Władysław Krupa

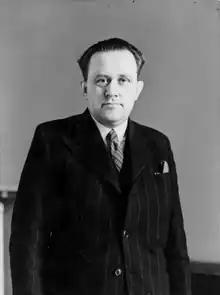

Władysław Krupa (29 December 1899 – 22 March 1969) was a Polish footballer who played as a midfielder.